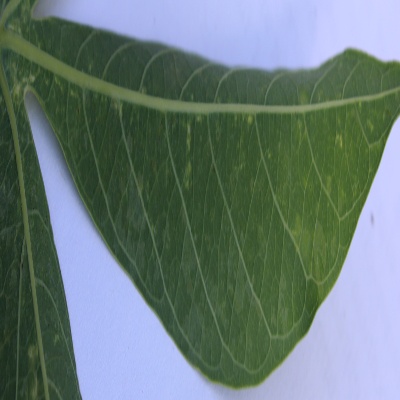
Crop: Cassava
Condition: mosaic